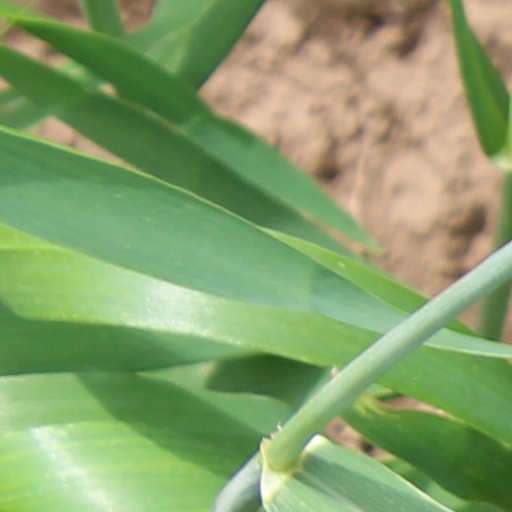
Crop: wheat